Liverpool Metropolitan Cathedral

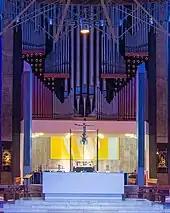
Cathedral organ by J. W. Walker & Sons Ltd

The focus of the interior is the altar which faces the main entrance. It is made of white marble from Skopje, North Macedonia, and is long. The floor is also of marble in grey and white designed by David Atkins. The benches, concentric with the interior, were designed by Frank Knight. Above is the tower with large areas of stained glass designed by John Piper and Patrick Reyntiens in three colours, yellow, blue and red, representing the Trinity. The glass is thick, the pieces of glass being bonded with epoxy resin, in concrete frames. Around the perimeter is a series of chapels. Some of the chapels are open, some are closed by almost blank walls, and others consists of a low space under a balcony. Opposite the entrance is the Blessed Sacrament Chapel, above which is the organ. Other chapels include the Lady Chapel and the Chapel of Saint Joseph. To the right of the entrance is the Baptistry.